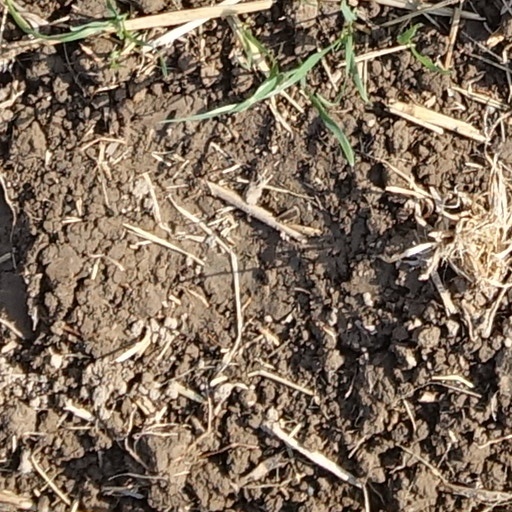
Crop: wheat